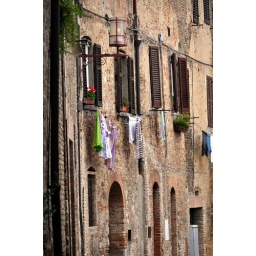
Laundry hangs from house windows along a quiet street in San Gimignano, Italy.